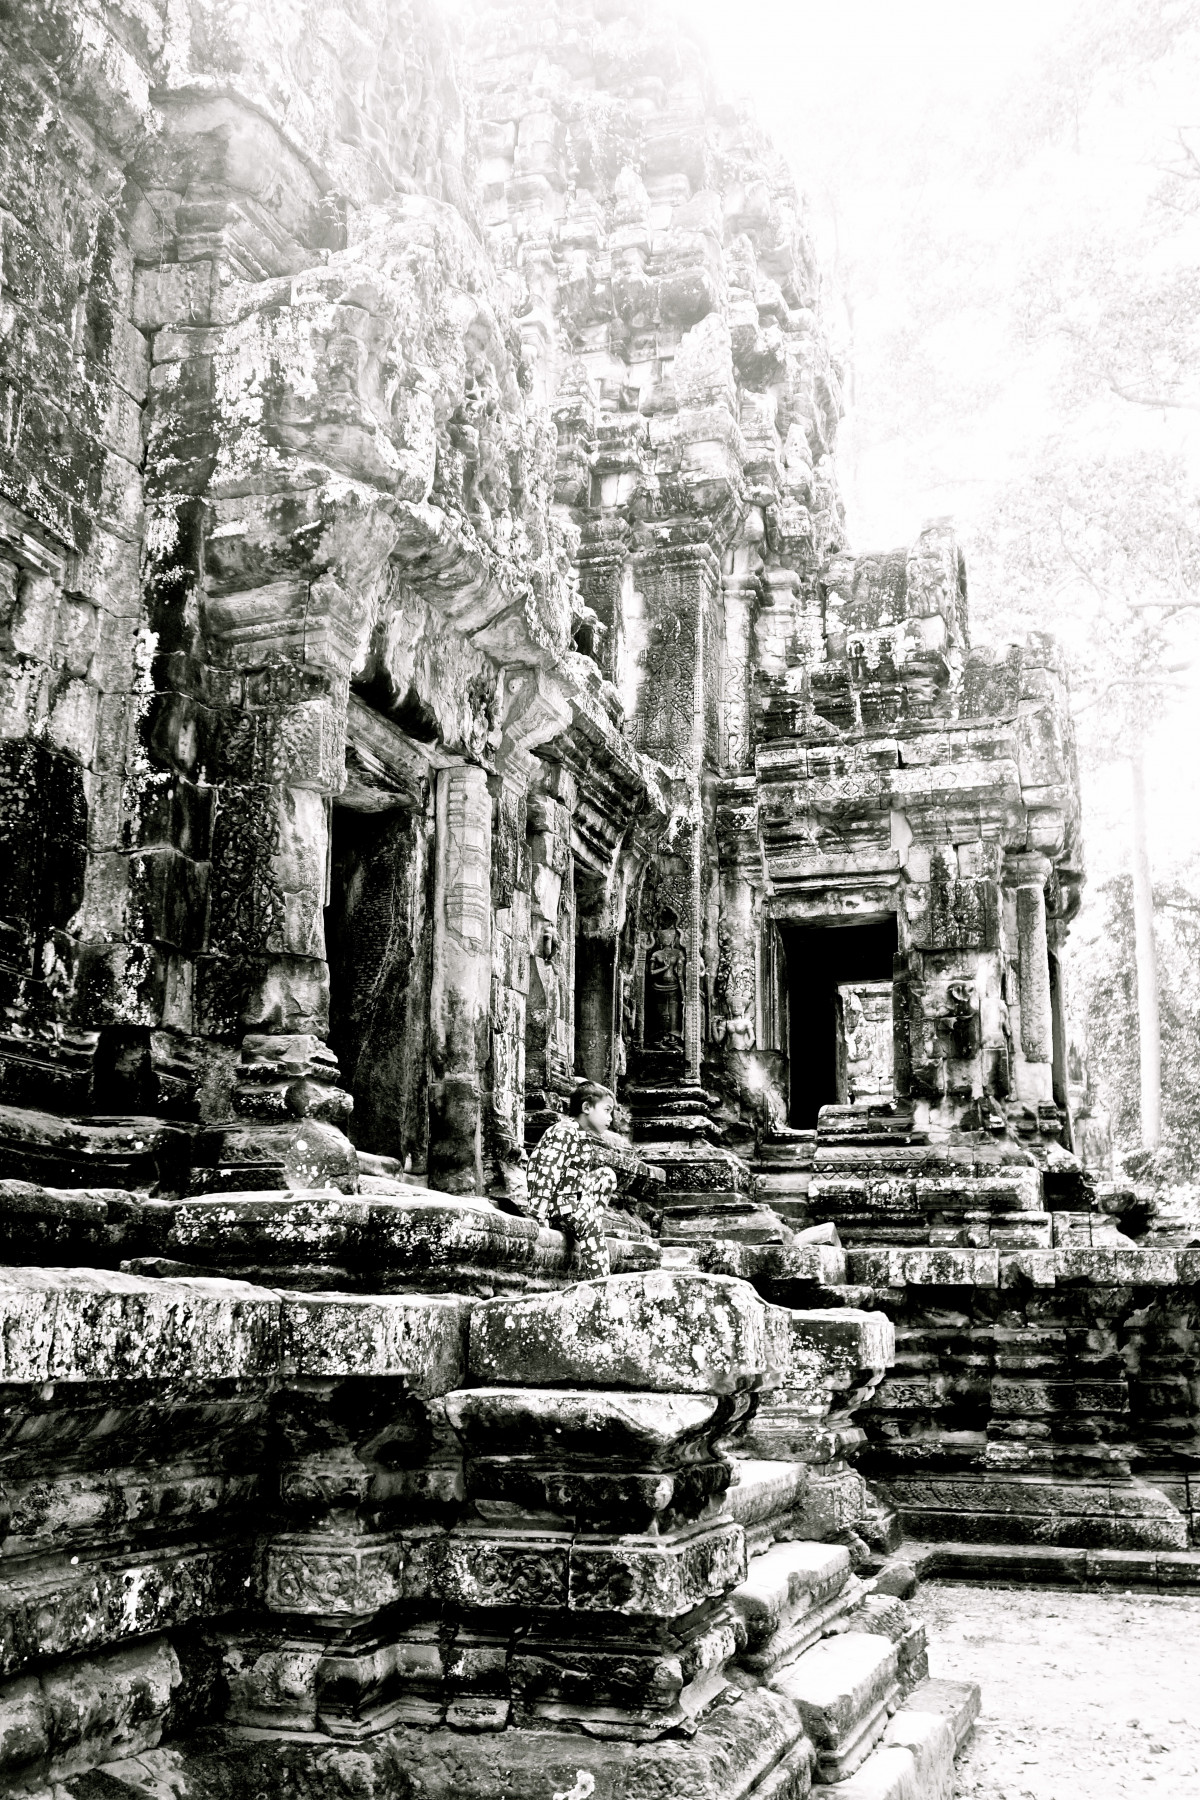
Tags: monochrome photography, ruins, ancient history, temple